Ghemon

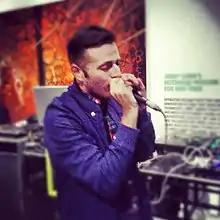

Giovanni Luca Picariello (born 1 April 1982), known professionally as Ghemon, is an Italian rapper and singer-songwriter.